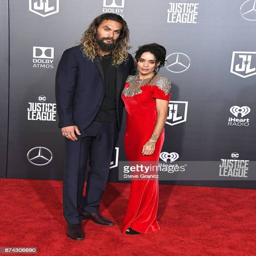
actor arrives at the premiere